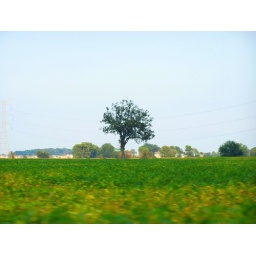
I was in the car taking pictures and got good one of this tree in a field